Dhauta Pariksha

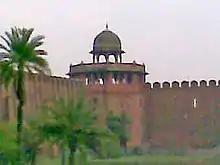
Darbhanga Raj Fort

Dhauta Pariksha or Dhaut Pariksha (Sanskrit: धौत परीक्षा) was the highest examination system established in Mithila during the Darbhanga Raj Kingdom.